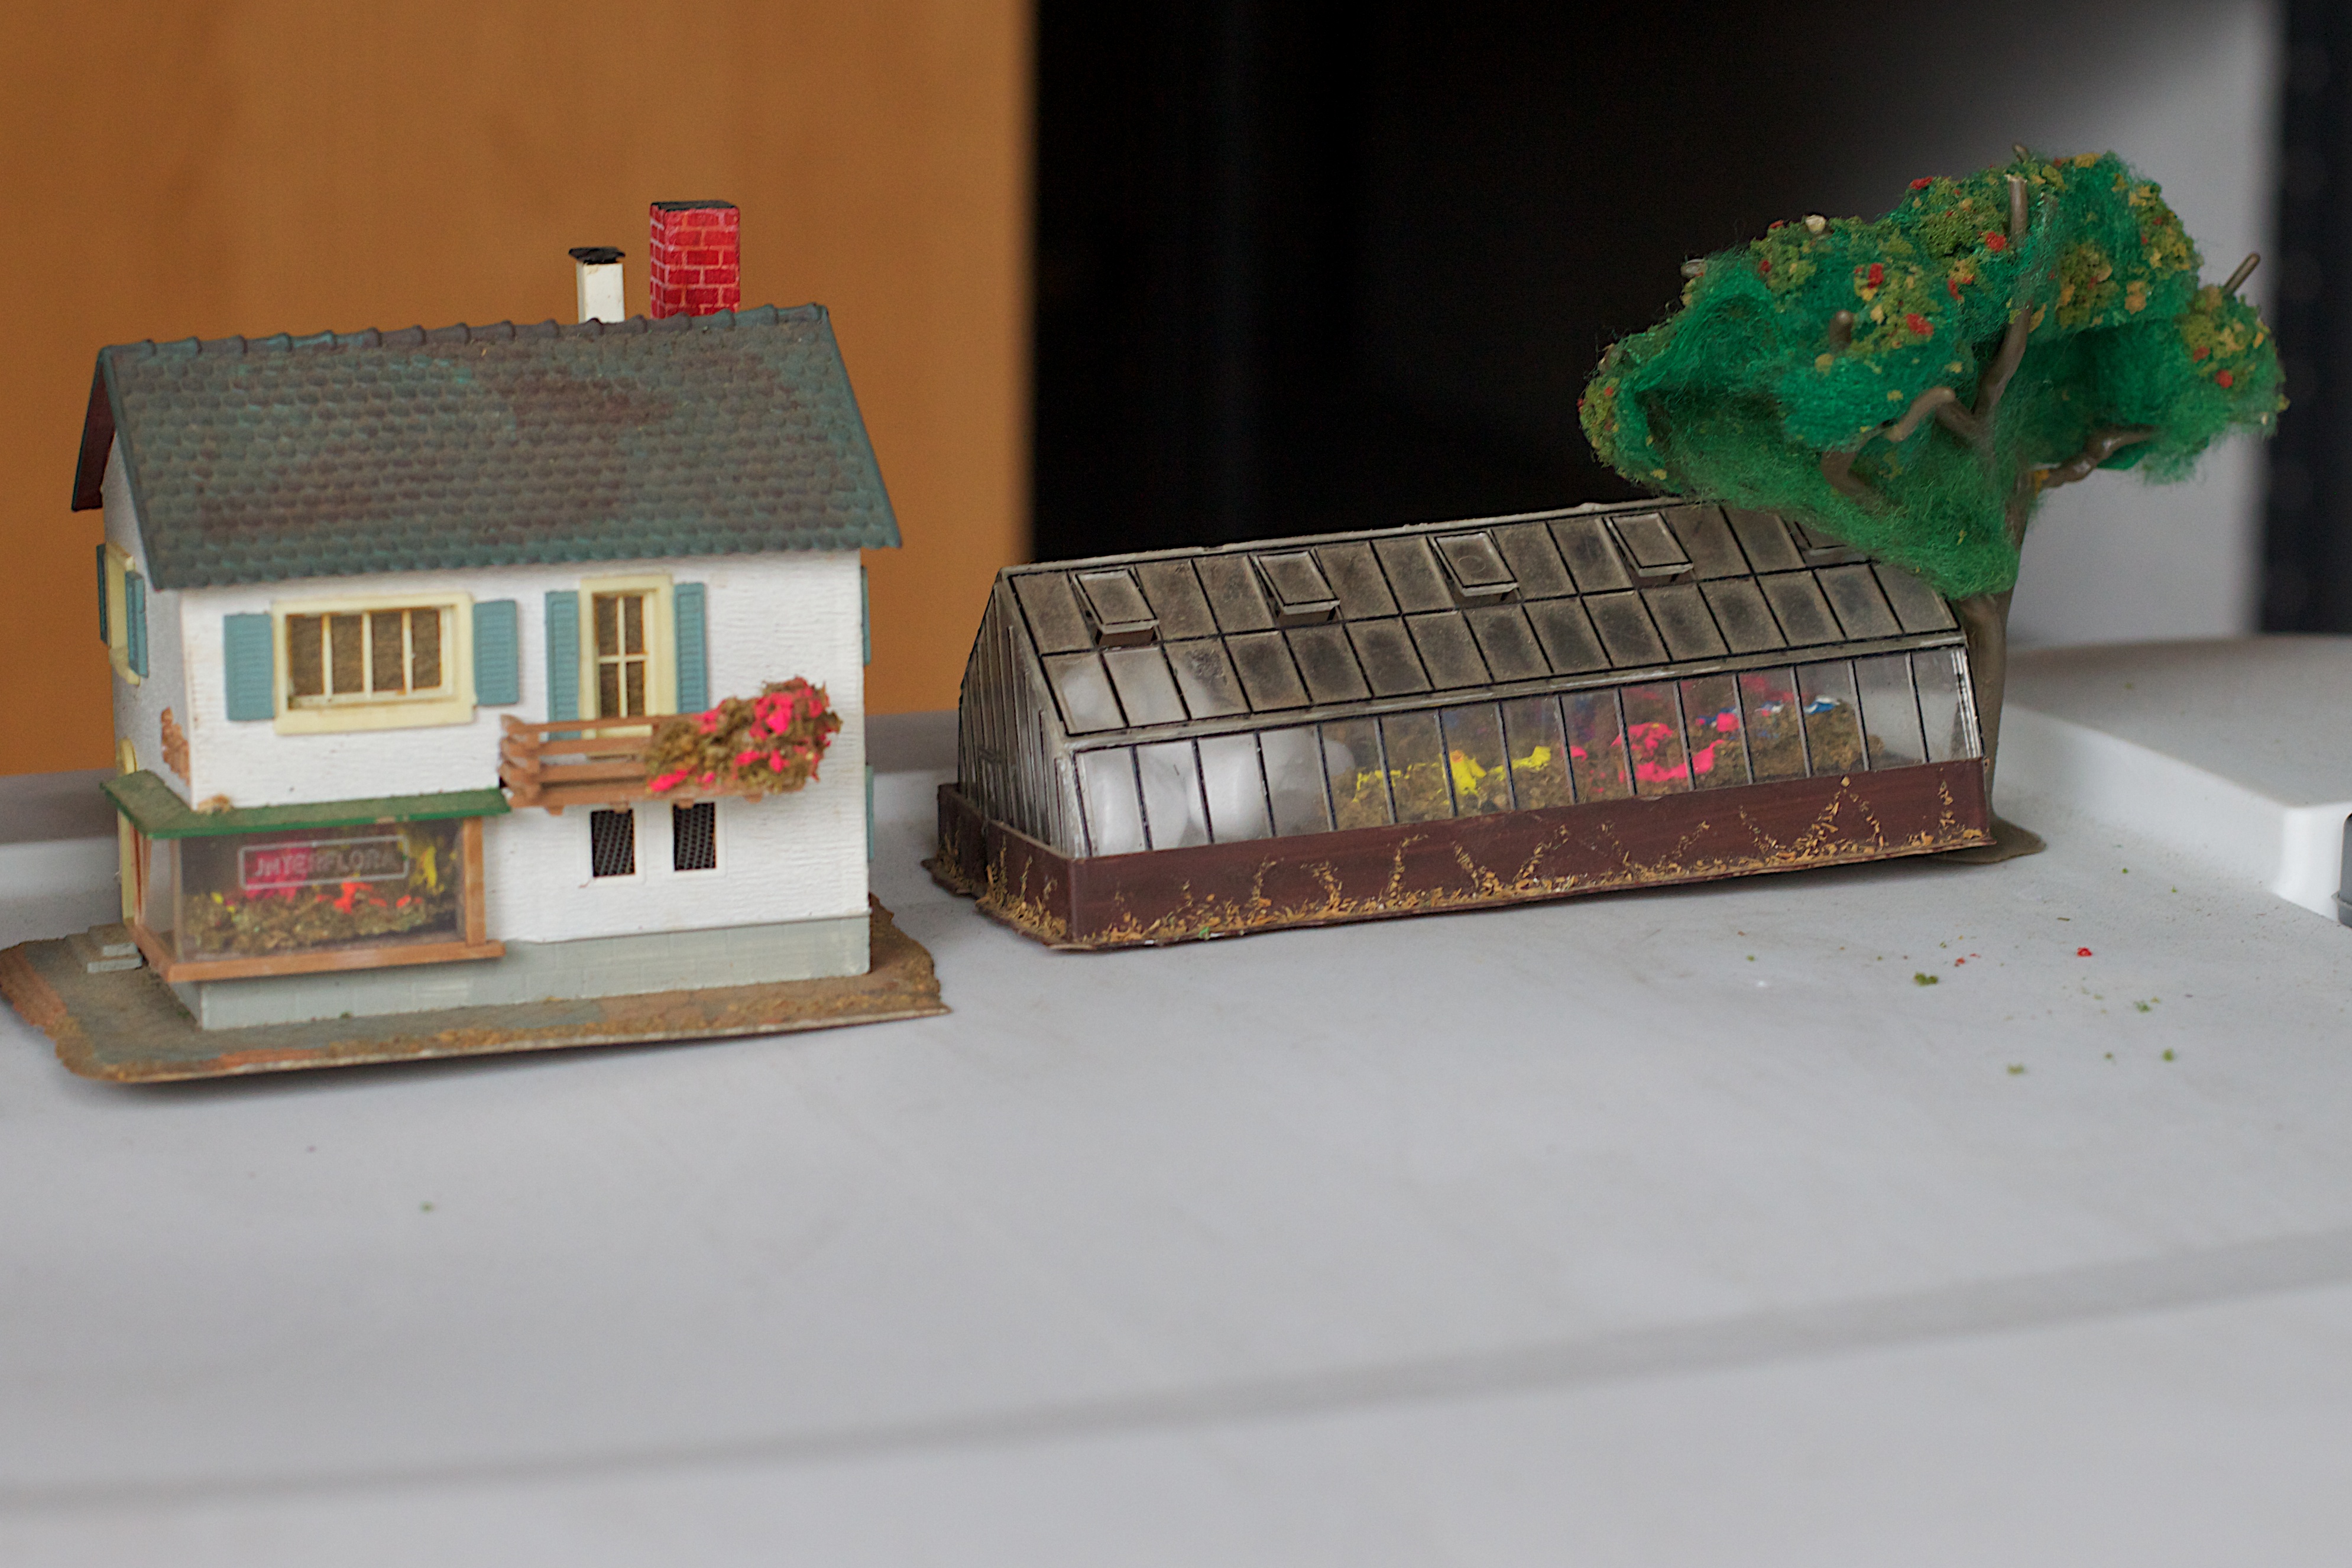
toy, miniature, art, odyssey, scale model